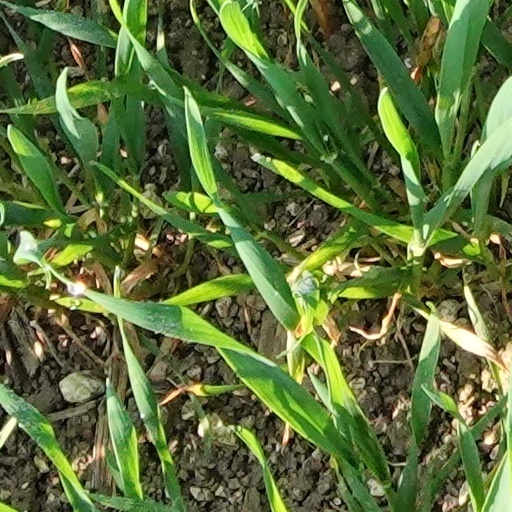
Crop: wheat